Gibeciere

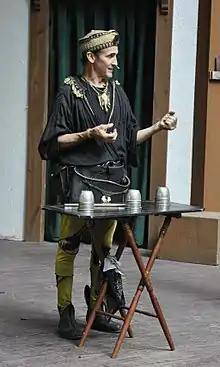
Johnny Fox performing cups and balls routine at Maryland Renaissance Festival. A gibeciere can be seen around his waist.

A gibeciere is a large pouch-like device used by magicians as a utility device, most often to aid in the performance of the famous magic trick known as "The cups and balls". In modern times, it is often used by street magicians due to its ability to hold large items (frequently referred to as "loads" within performing circles) such as fruits, various balls and sometimes stuffed or even real animals.